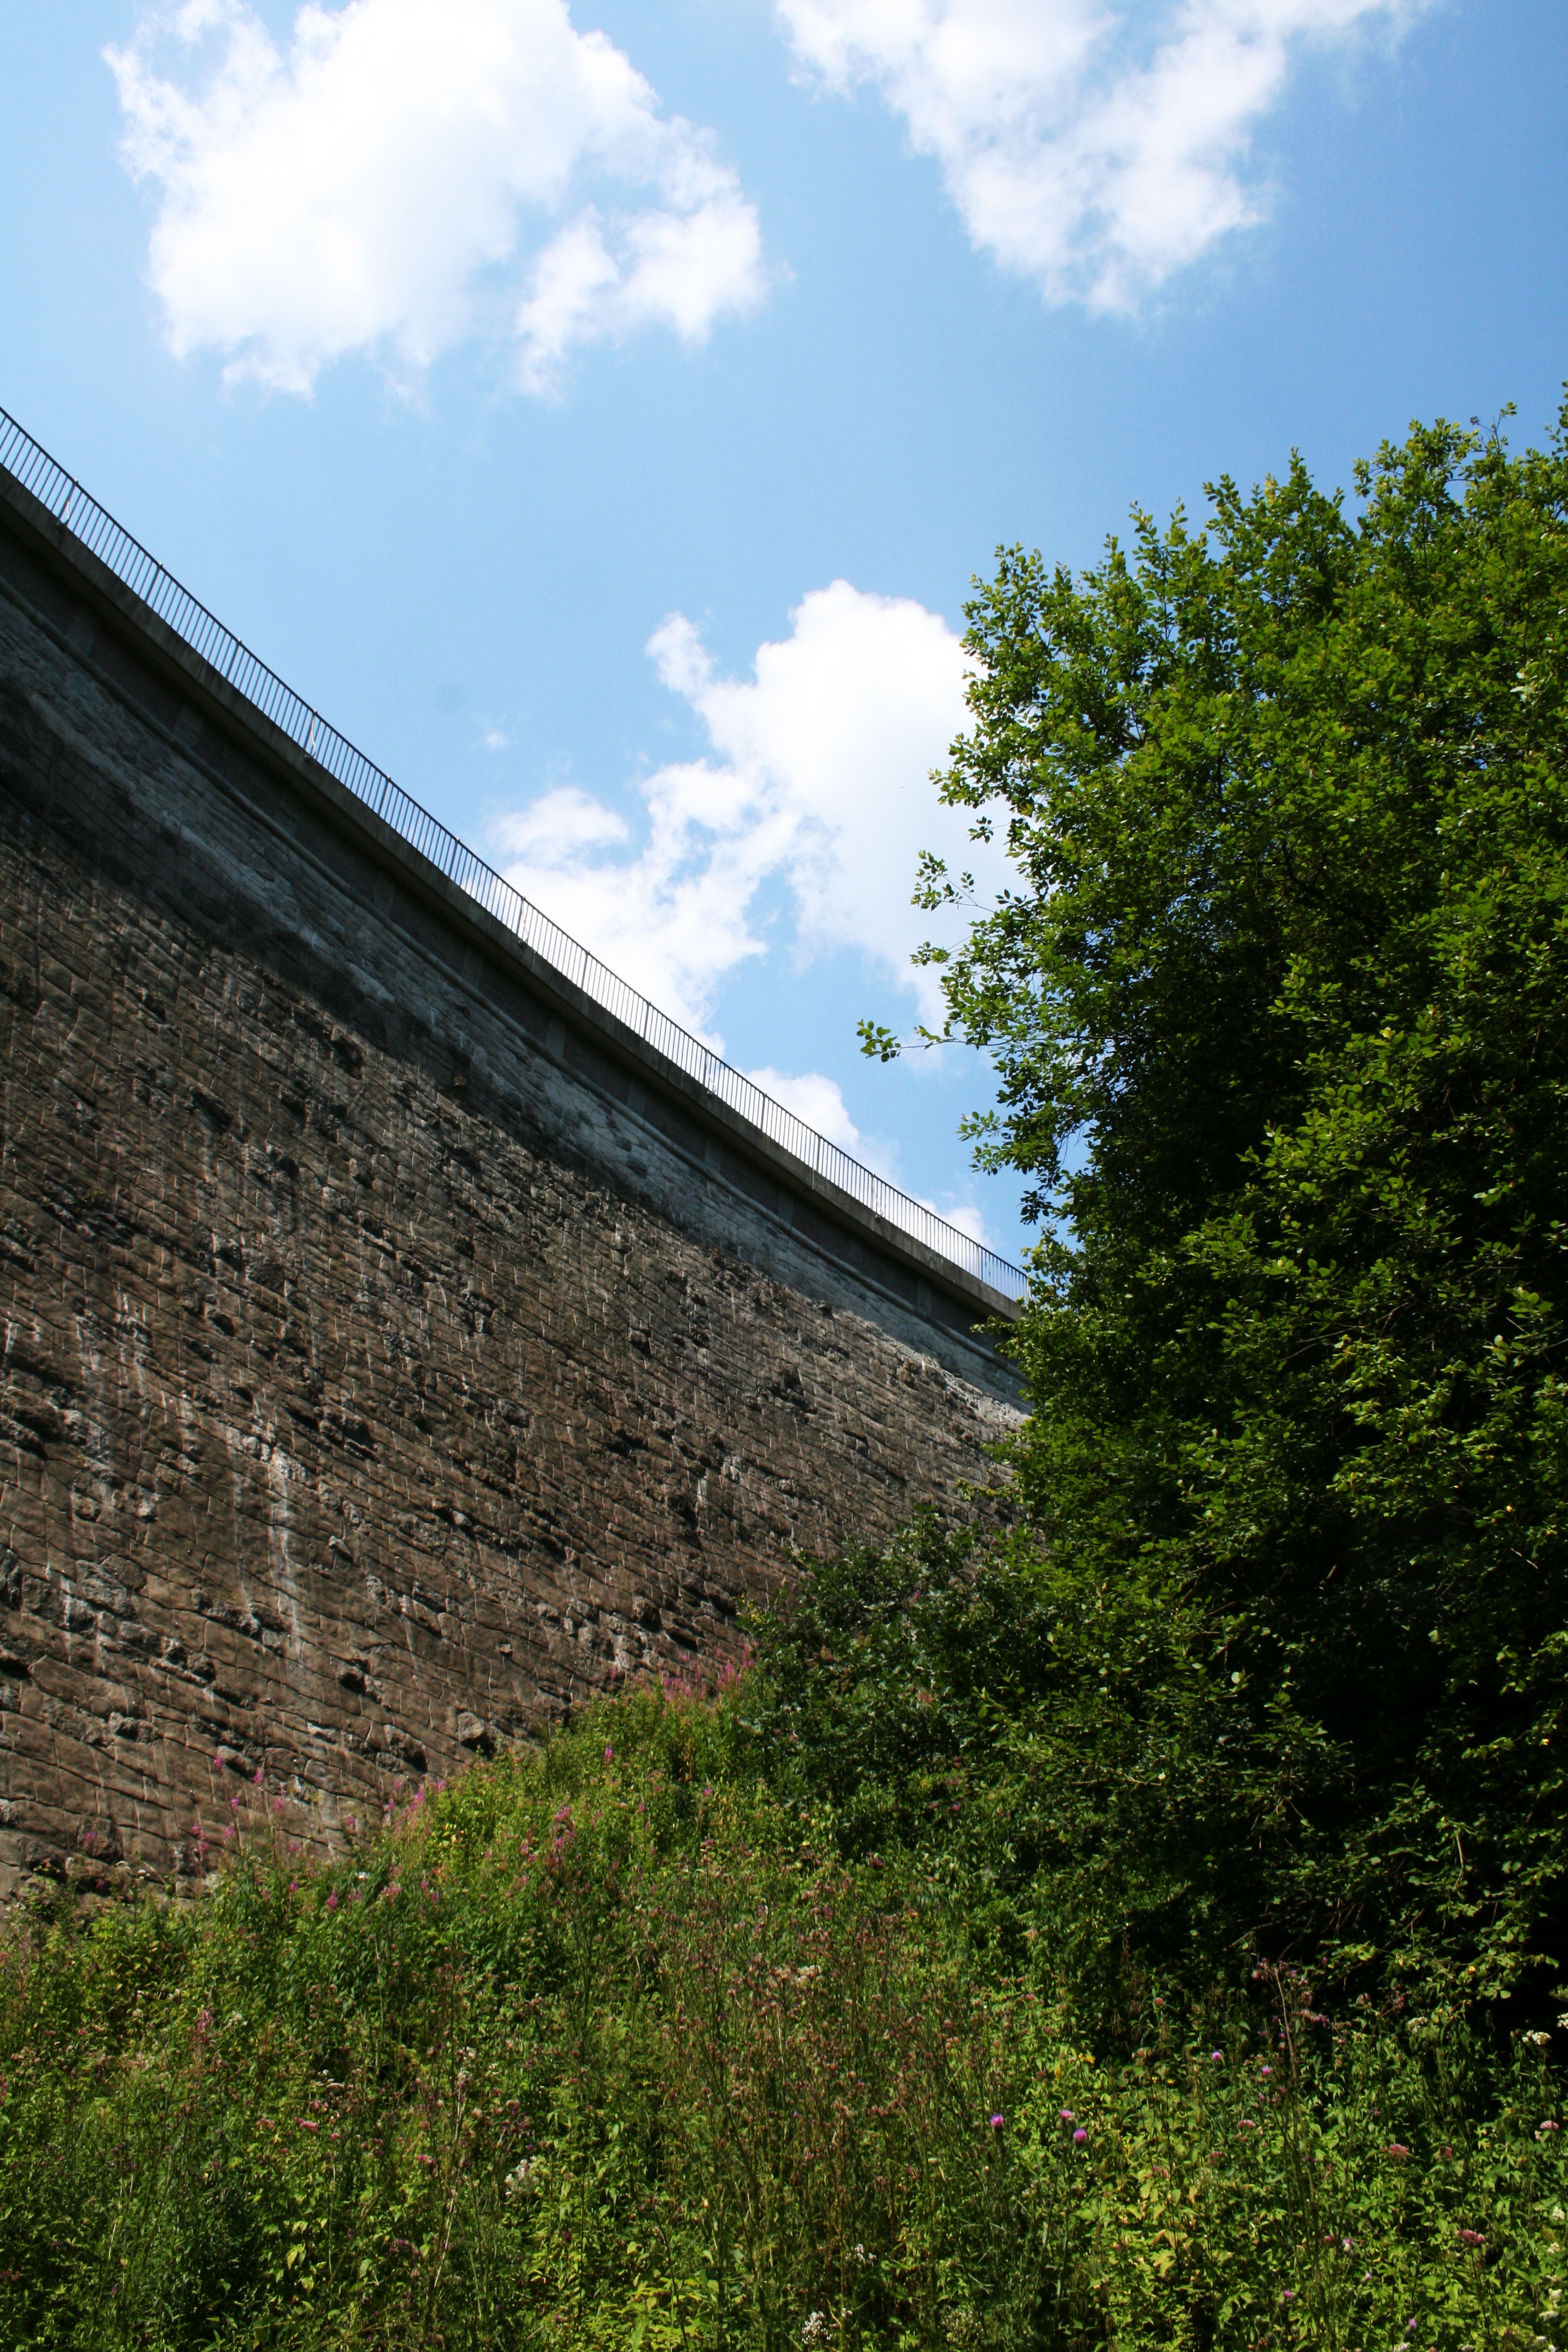
tree, nature, grass, sky, bridge, sunlight, hill, green, dam, stones, dormitory, rural area